Ursula K. Le Guin

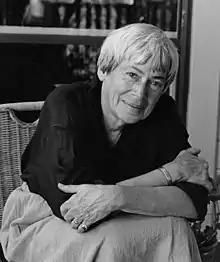
Le Guin in 1995

Ursula Kroeber Le Guin (Kroeber; October 21, 1929 – January 22, 2018) was an American author. She is best known for her works of speculative fiction, including science fiction works set in her Hainish universe, and the "Earthsea" fantasy series. Her work was first published in 1959, and her literary career spanned nearly sixty years, producing more than twenty novels and more than a hundred short stories, in addition to poetry, literary criticism, translations, and children's books. Frequently described as an author of science fiction, Le Guin has also been called a "major voice in American Letters". Le Guin said that she would prefer to be known as an "American novelist".